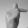
ASL letter: T